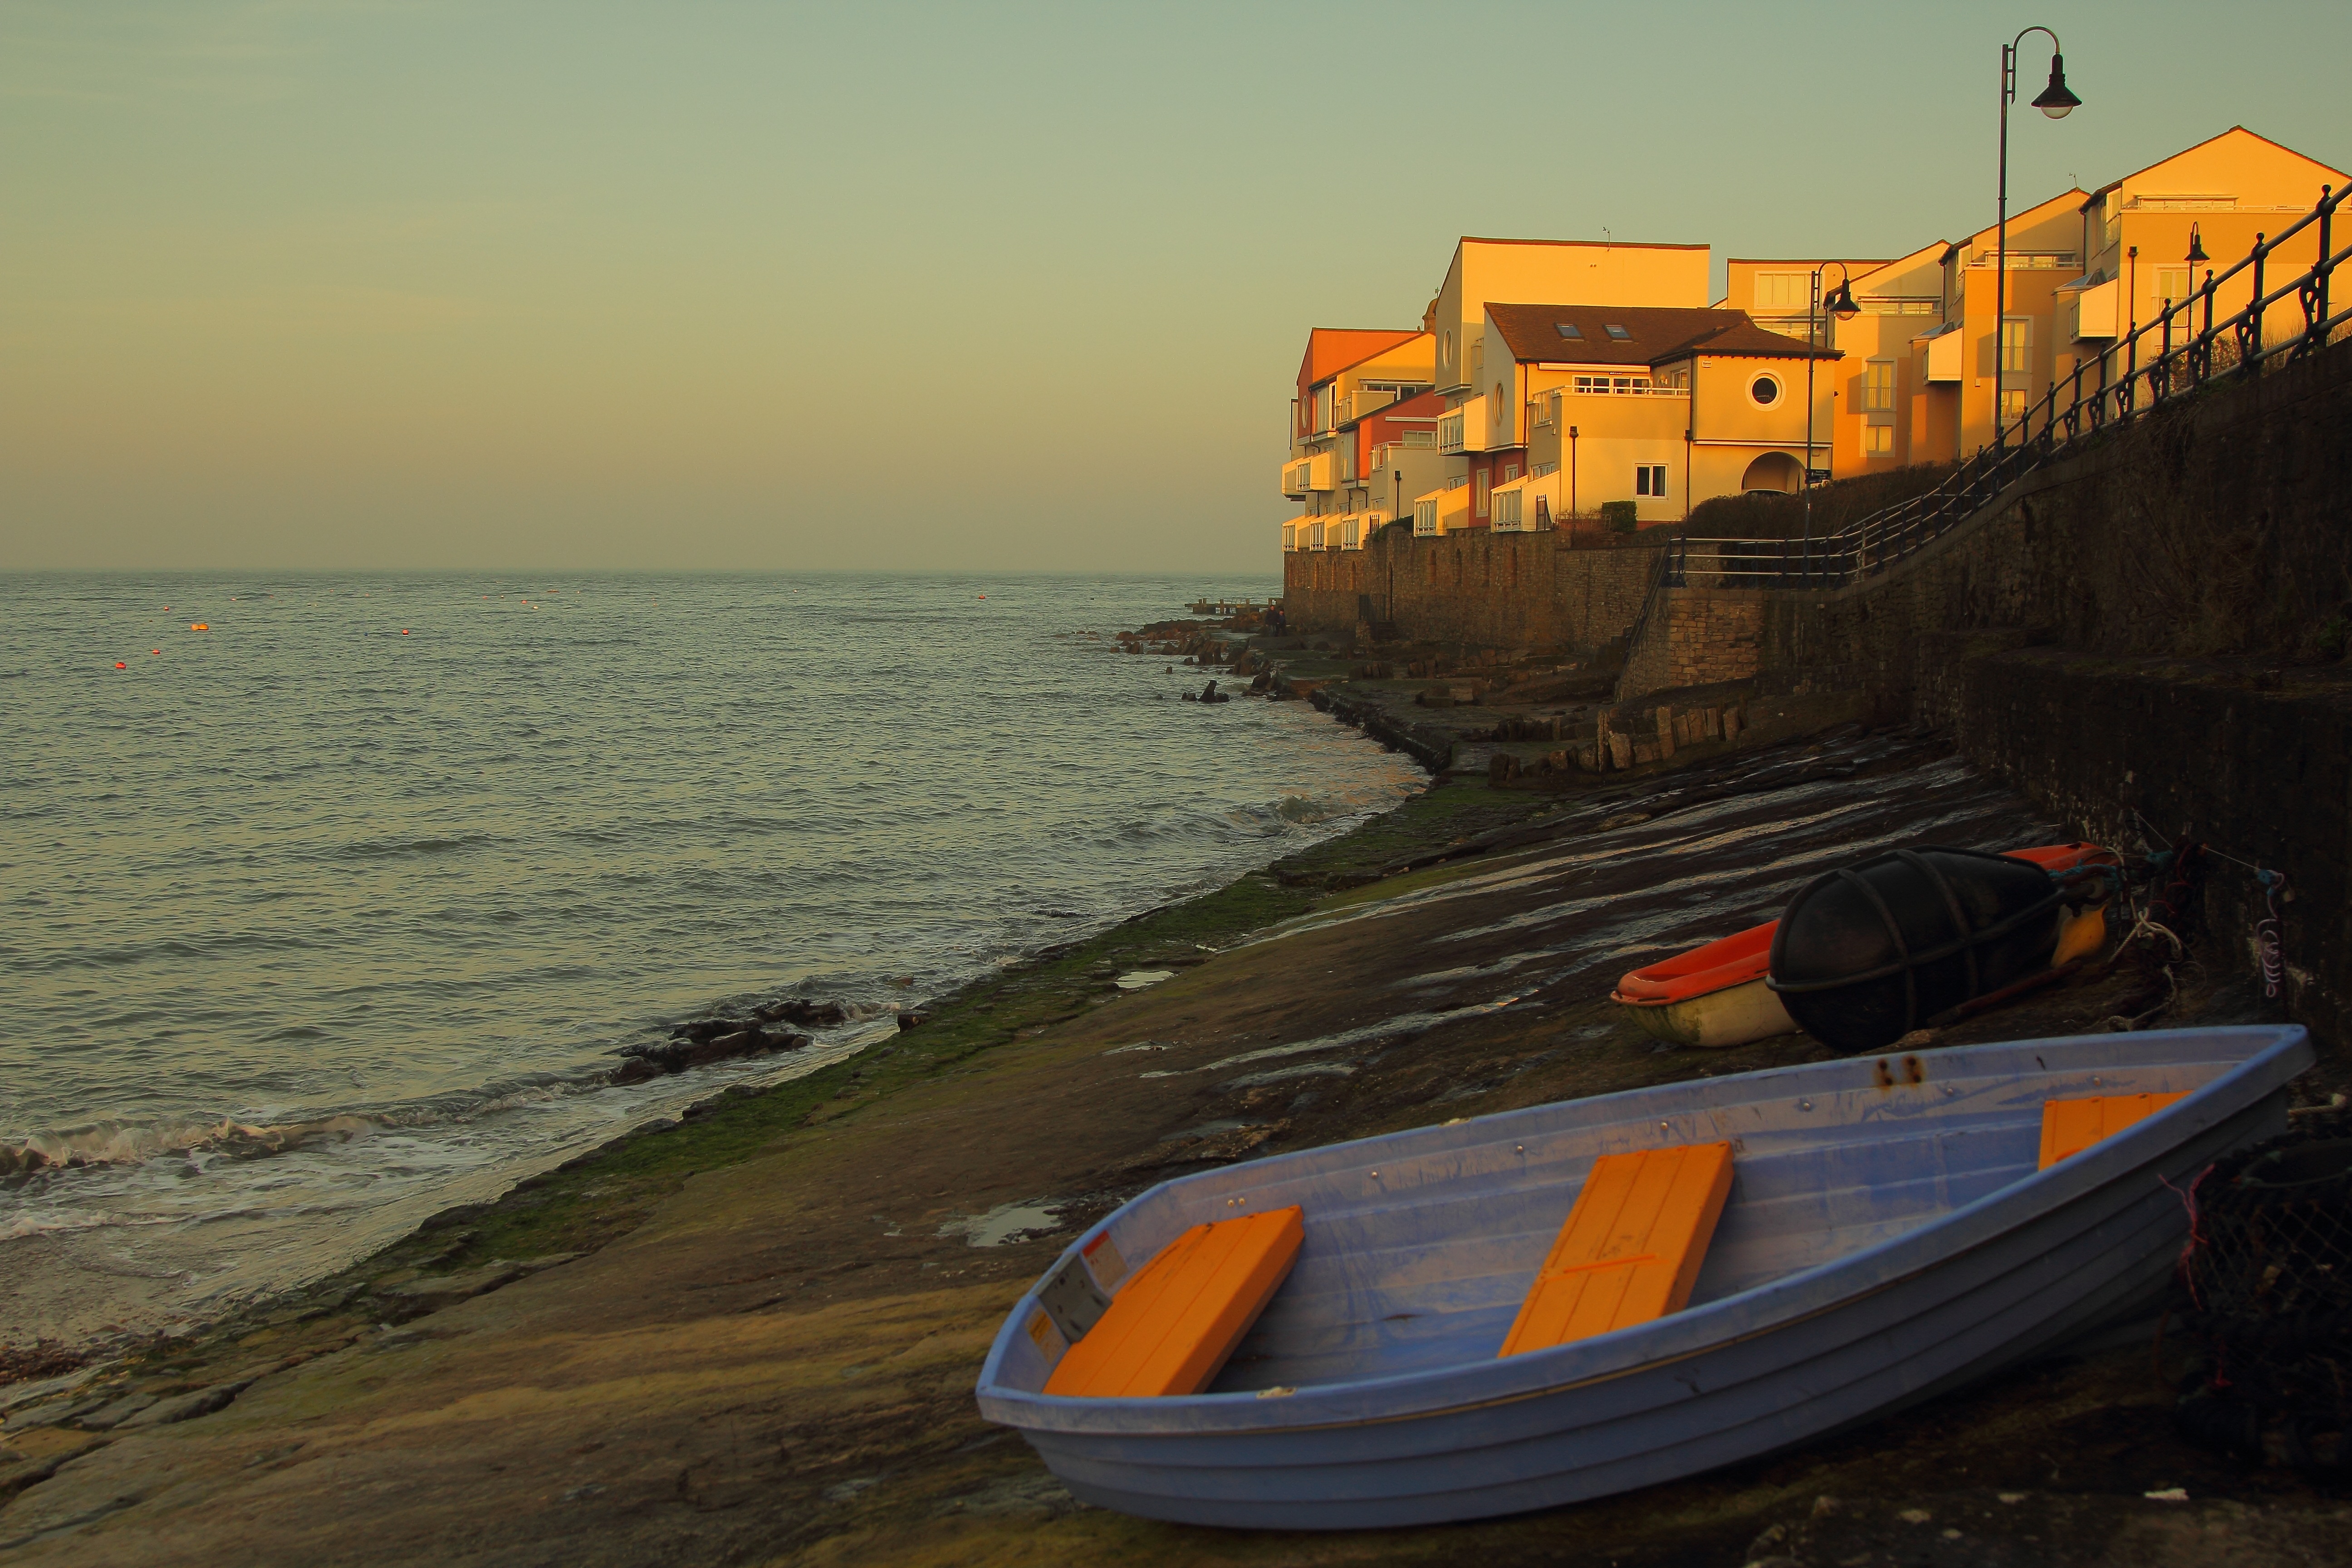
sea, coast, ocean, sunset, boat, morning, shore, wave, dusk, evening, vehicle, seascape, bay, waterway, watercraft, dorset, swanage